Karun Krishna Majumdar

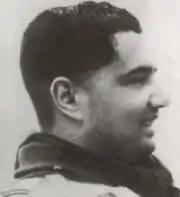
Karun Krishna Majumdar

Wing Commander Karun Krishna 'Jumbo' Majumdar, DFC & bar (6 September 1913 – 17 February 1945) was an officer in the Indian Air Force. He was the first Indian to reach the rank of wing commander.